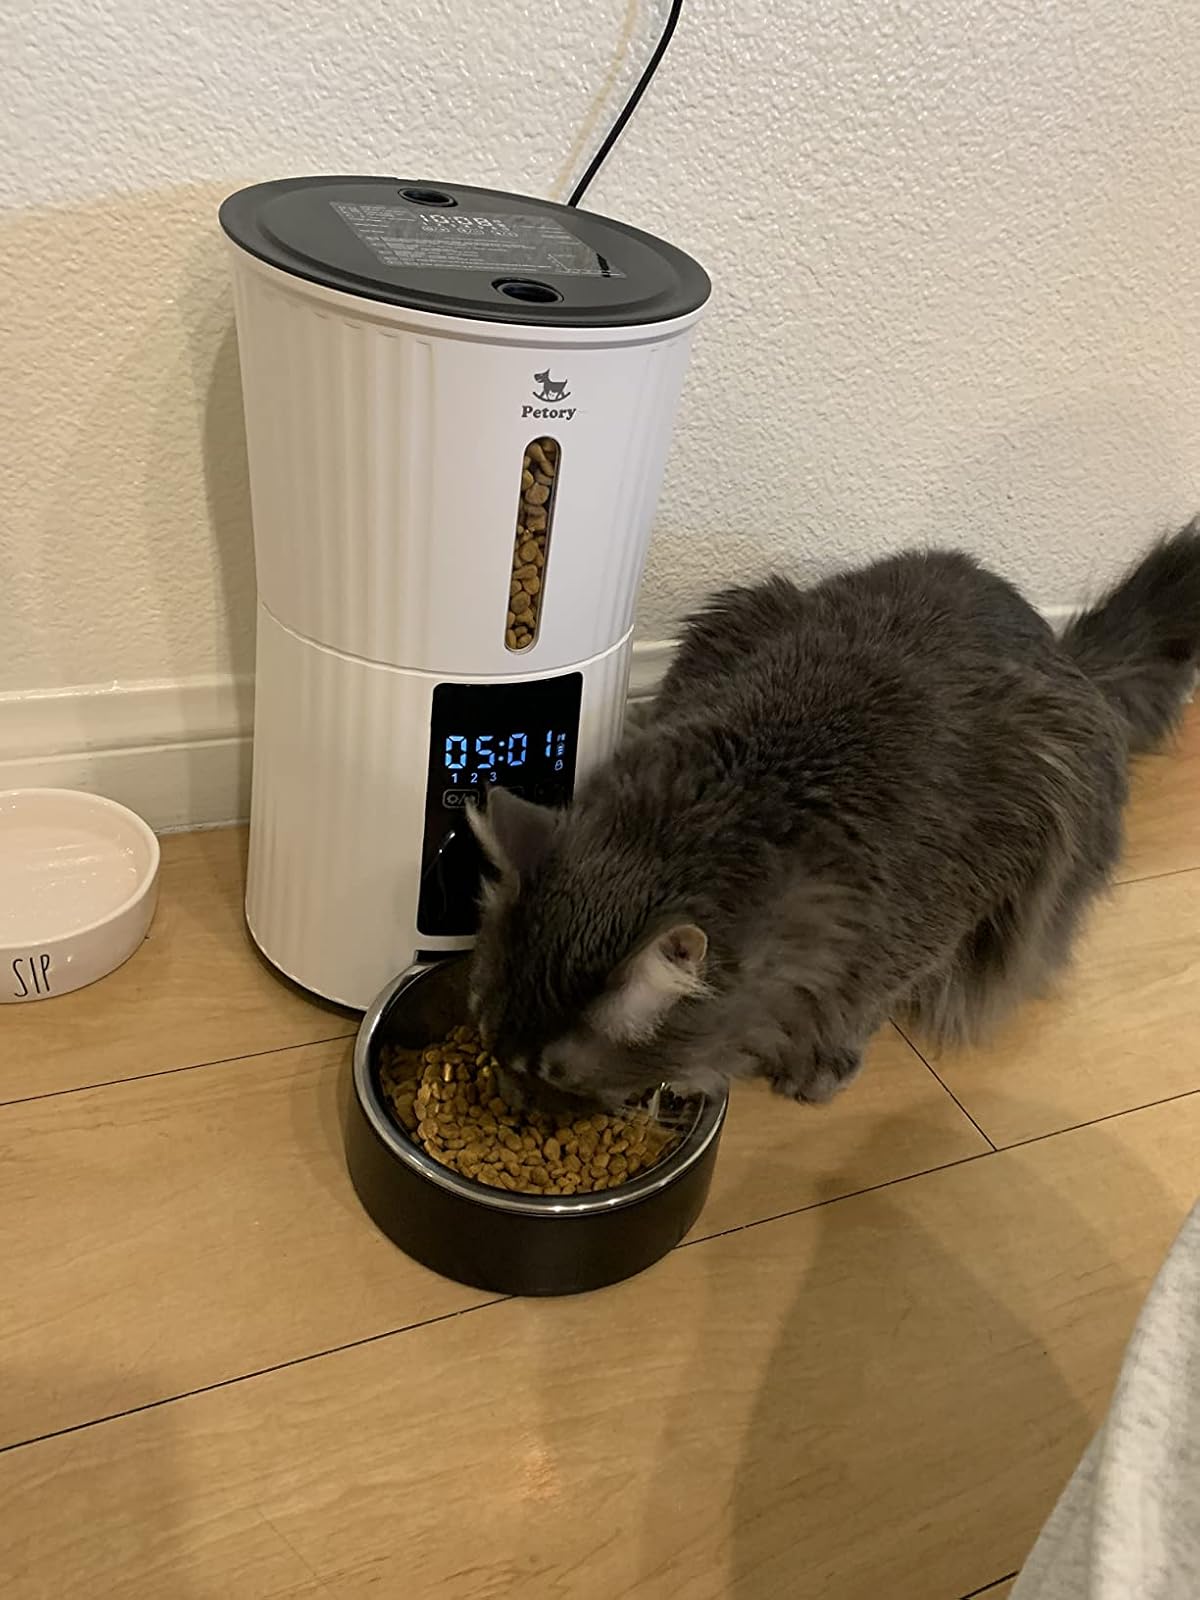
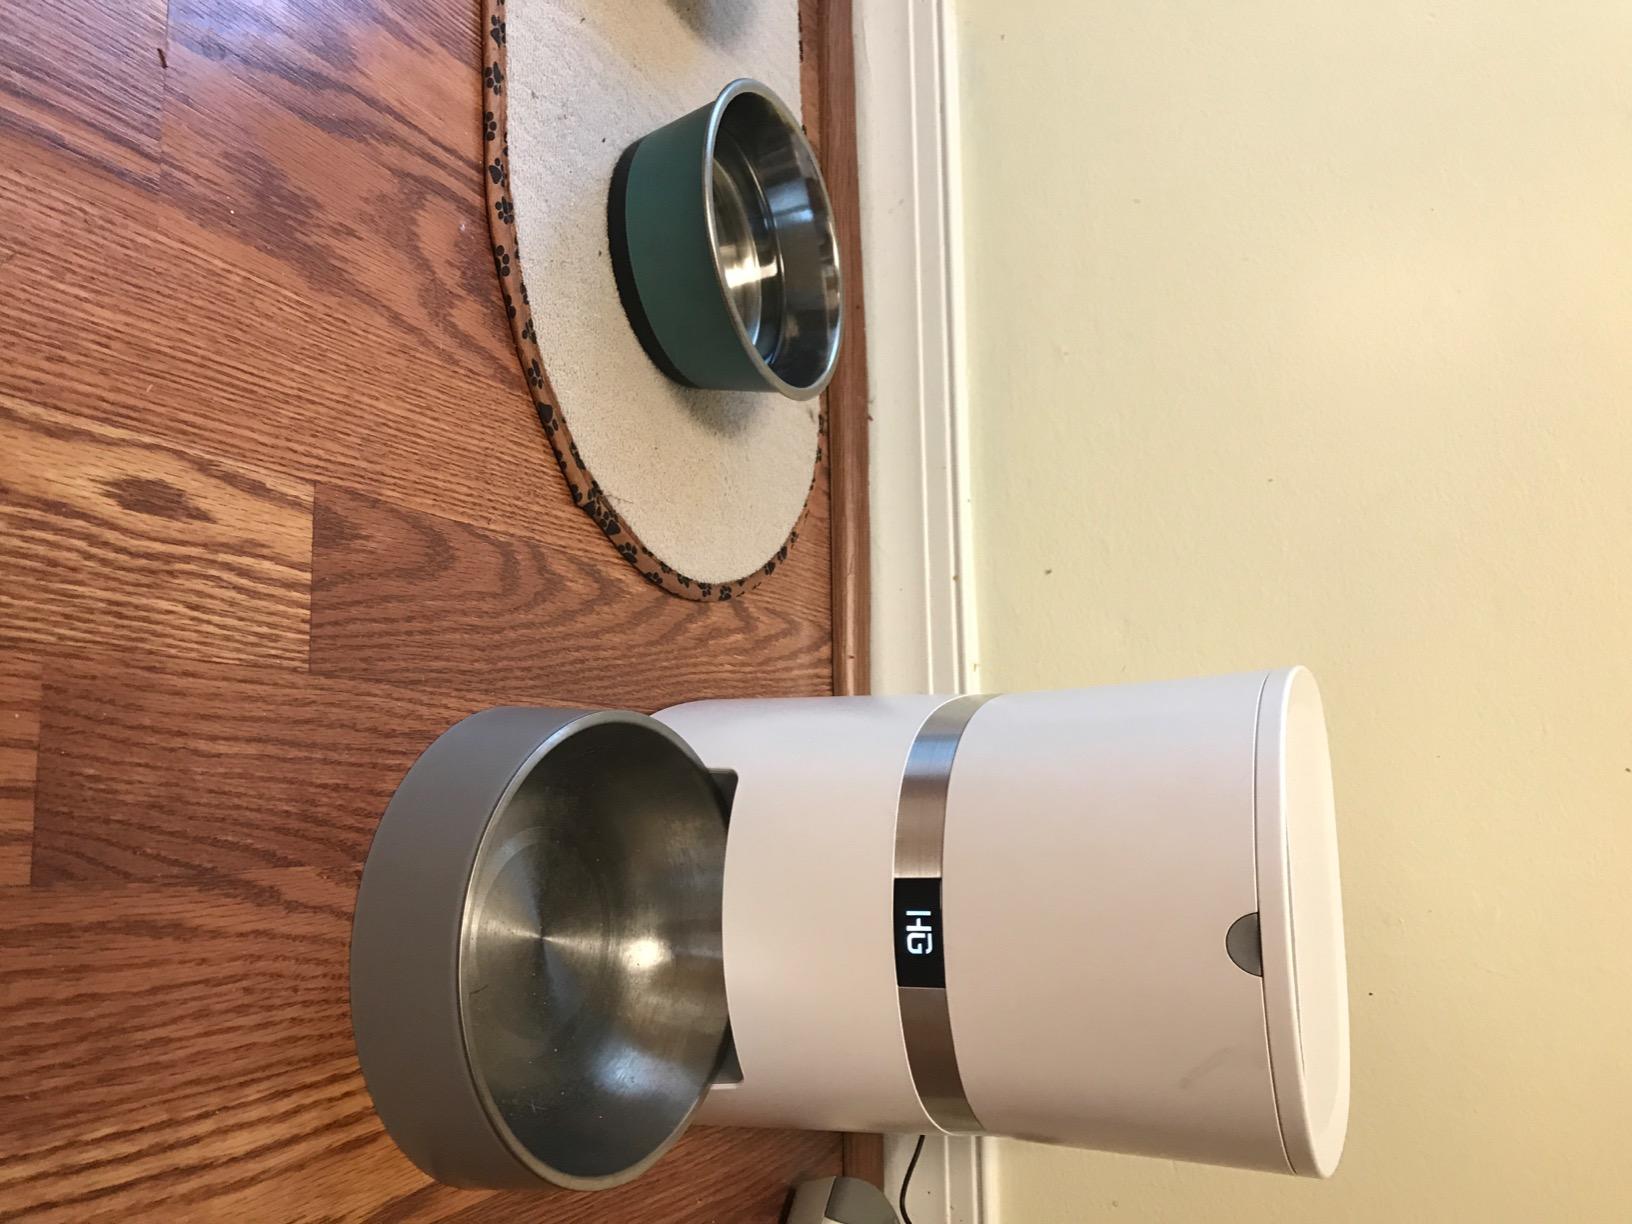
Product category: items_feeder
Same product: no